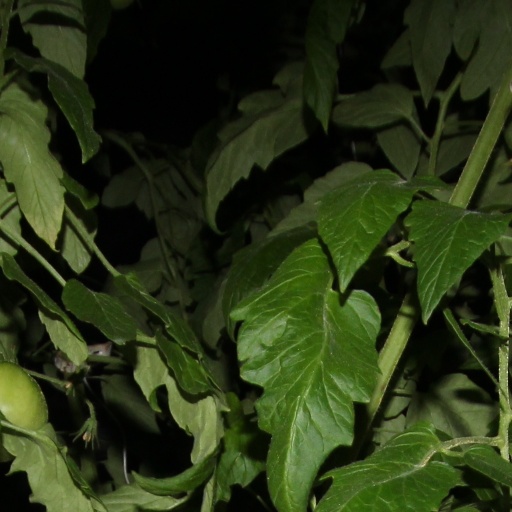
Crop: tomato